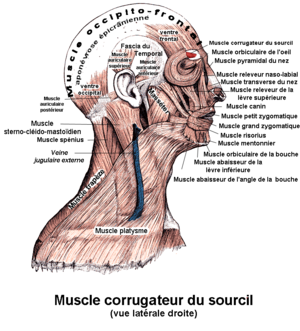
Le muscle corrugateur du sourcil ou muscle sourcilier est un petit muscle pair, charnu situé le long de l'arcade sourcilière.